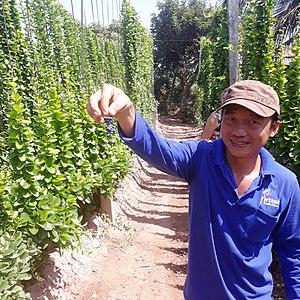
jelly 1